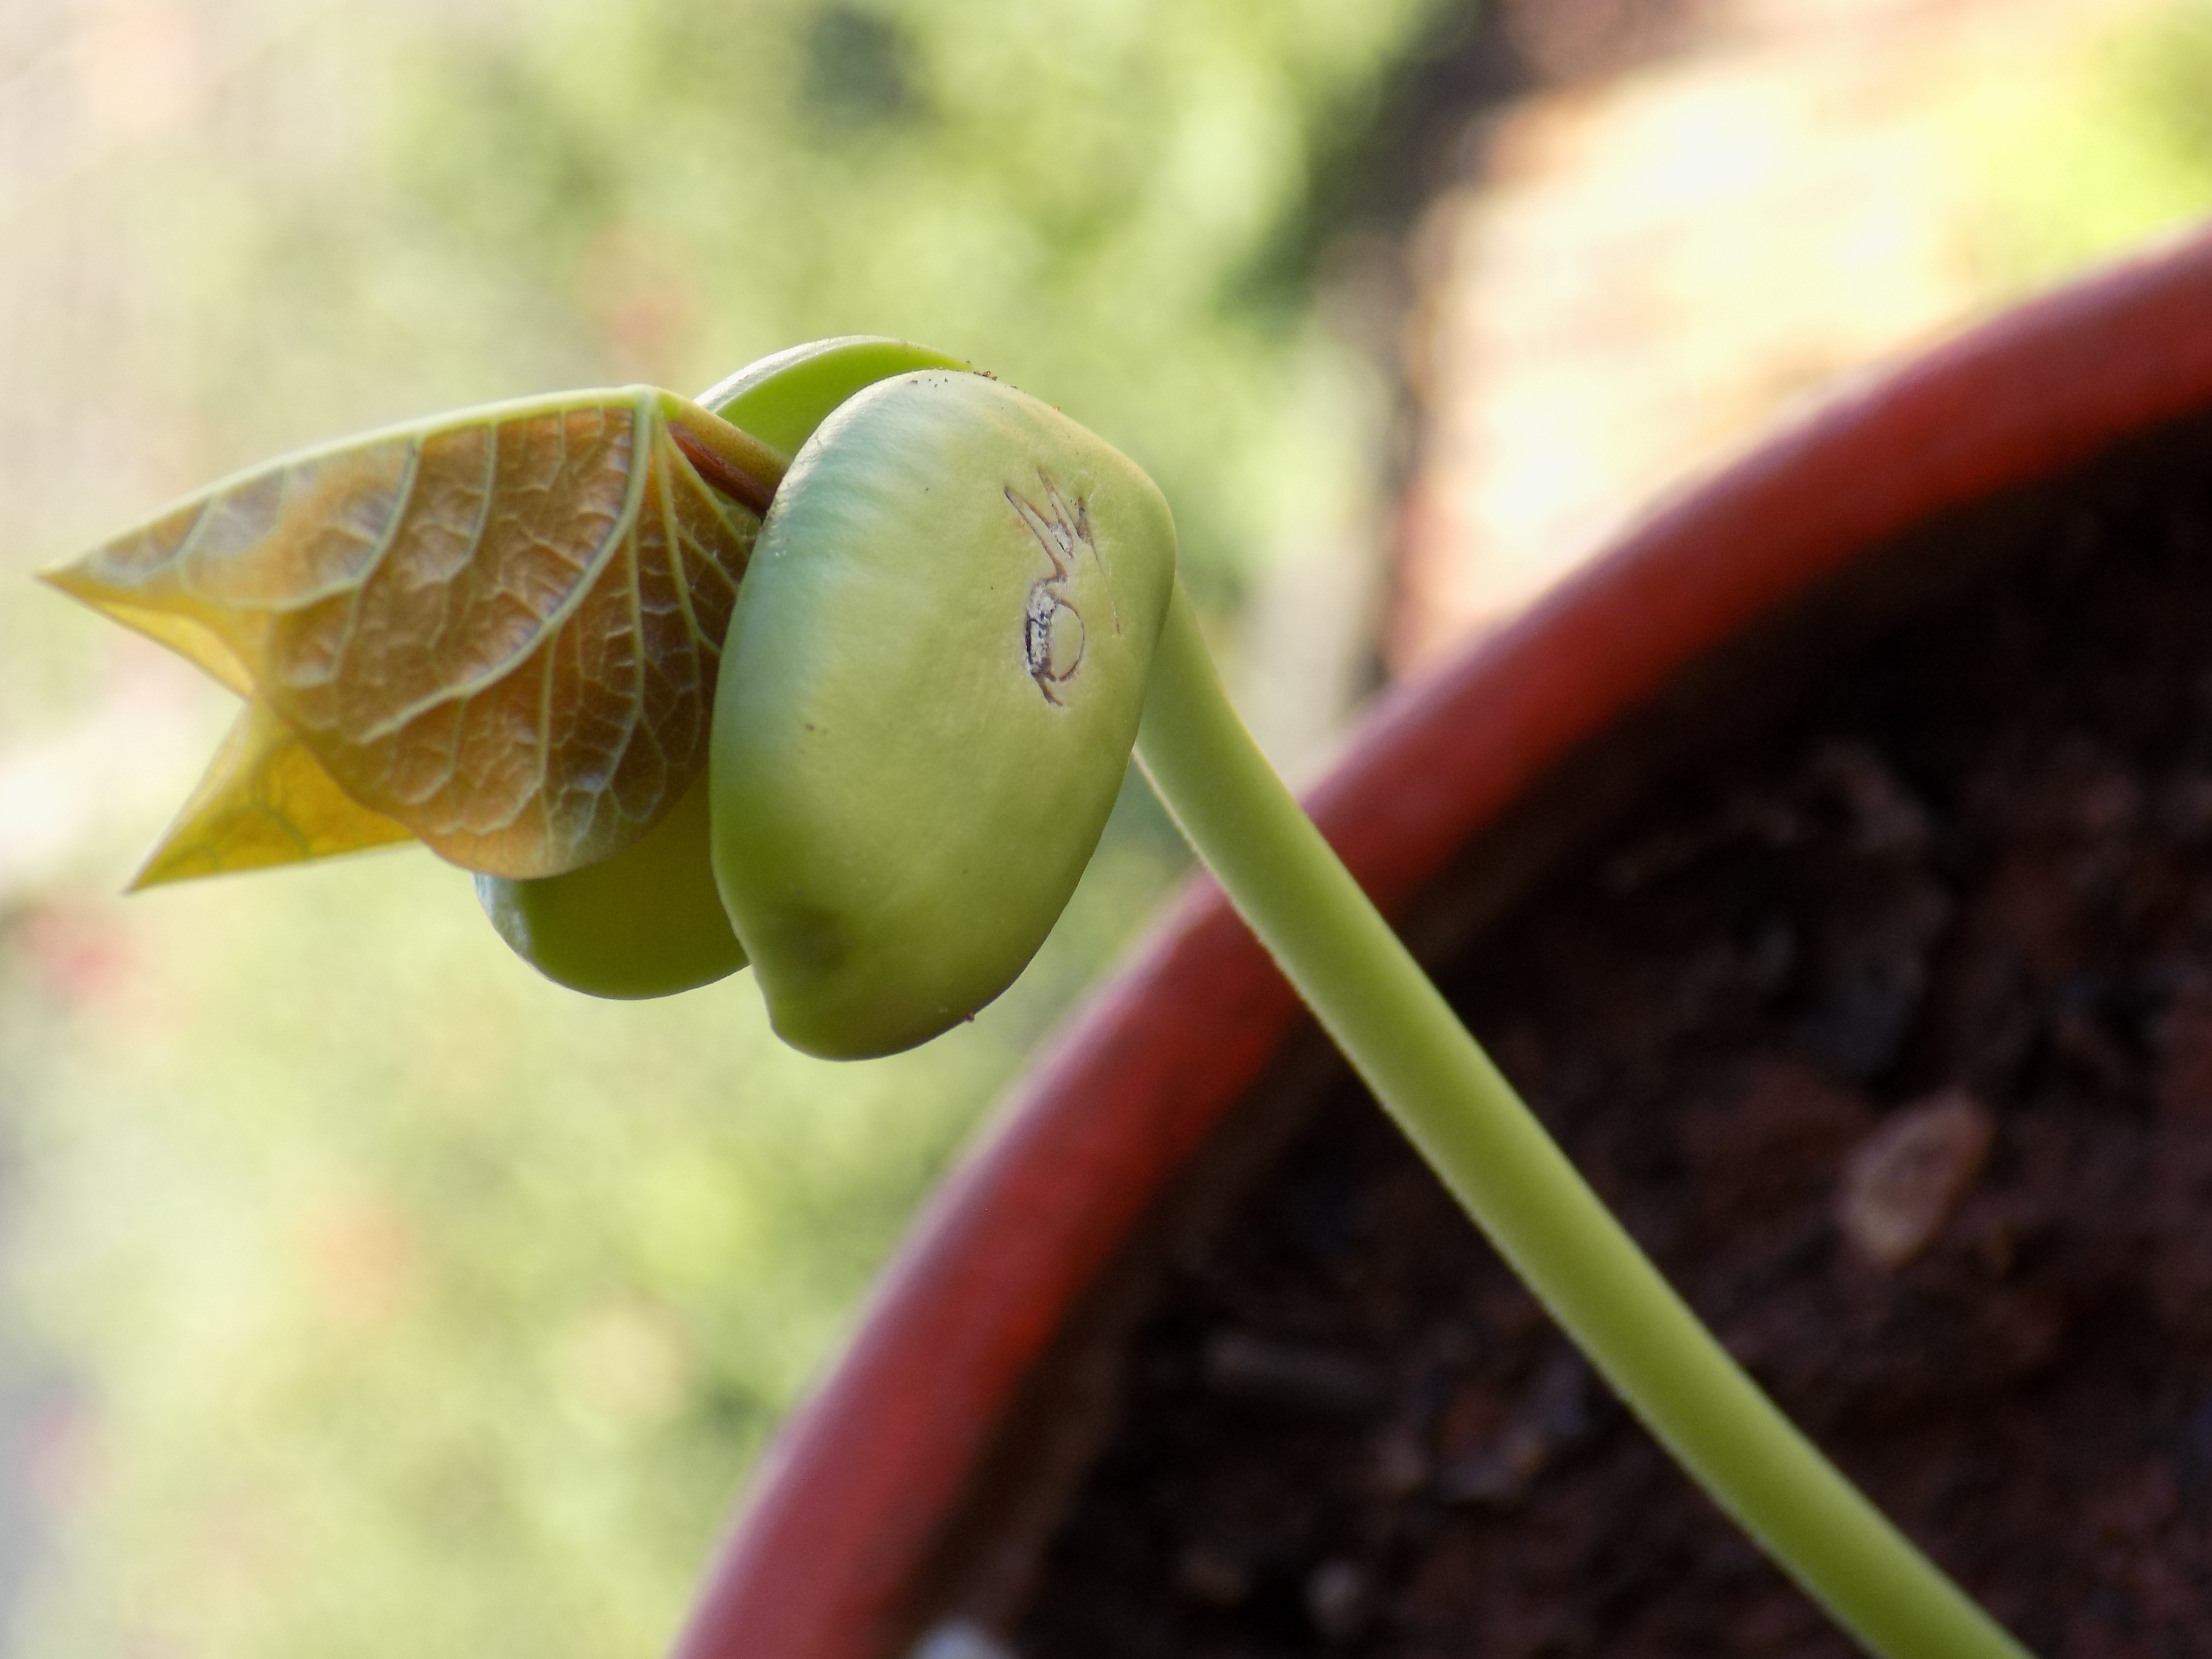
nature, plant, leaf, flower, food, produce, botany, garden, flora, wild flower, plants, flowers, carnivorous, macro photography, flowering plant, plant stem, land plant